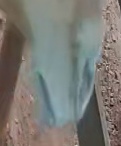
Face region: mouth_nostrils (mouth_chin_nostrils_and_profile)
Pain indicator: not_present